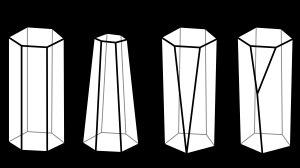
Un scutoïde est un solide géométrique entre deux surfaces parallèles. Les limites de chacune des surfaces est un polygone, et les sommets de extrémités des deux polygones sont reliés soit par une courbe soit par une connexion en forme de Y. Les scutoïdes ont au moins un sommet entre ces deux plans. Les faces des scutoïdes ne sont pas forcement convexes ce qui implique que deux scutoïdes peuvent remplir l'espace entre deux surfaces parallèles. Cette forme a d'abord été décrite dans Nature Communications en juillet 2018, et le nom scutoïde a été inventé en raison de sa ressemblance avec la forme du scutum et du scutellum d’insectes tels que les coléoptères de la sous-famille des Cetoniidae.